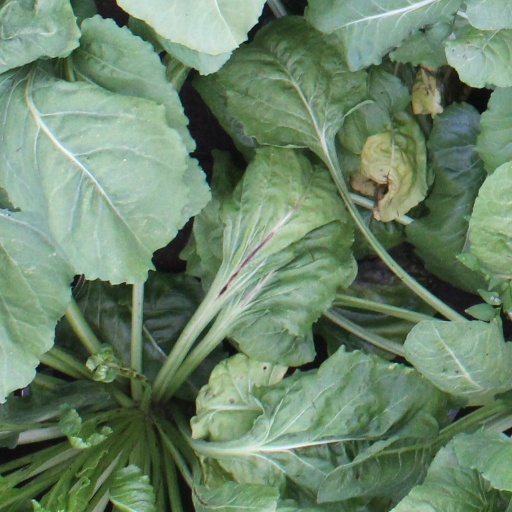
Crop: sugar beet